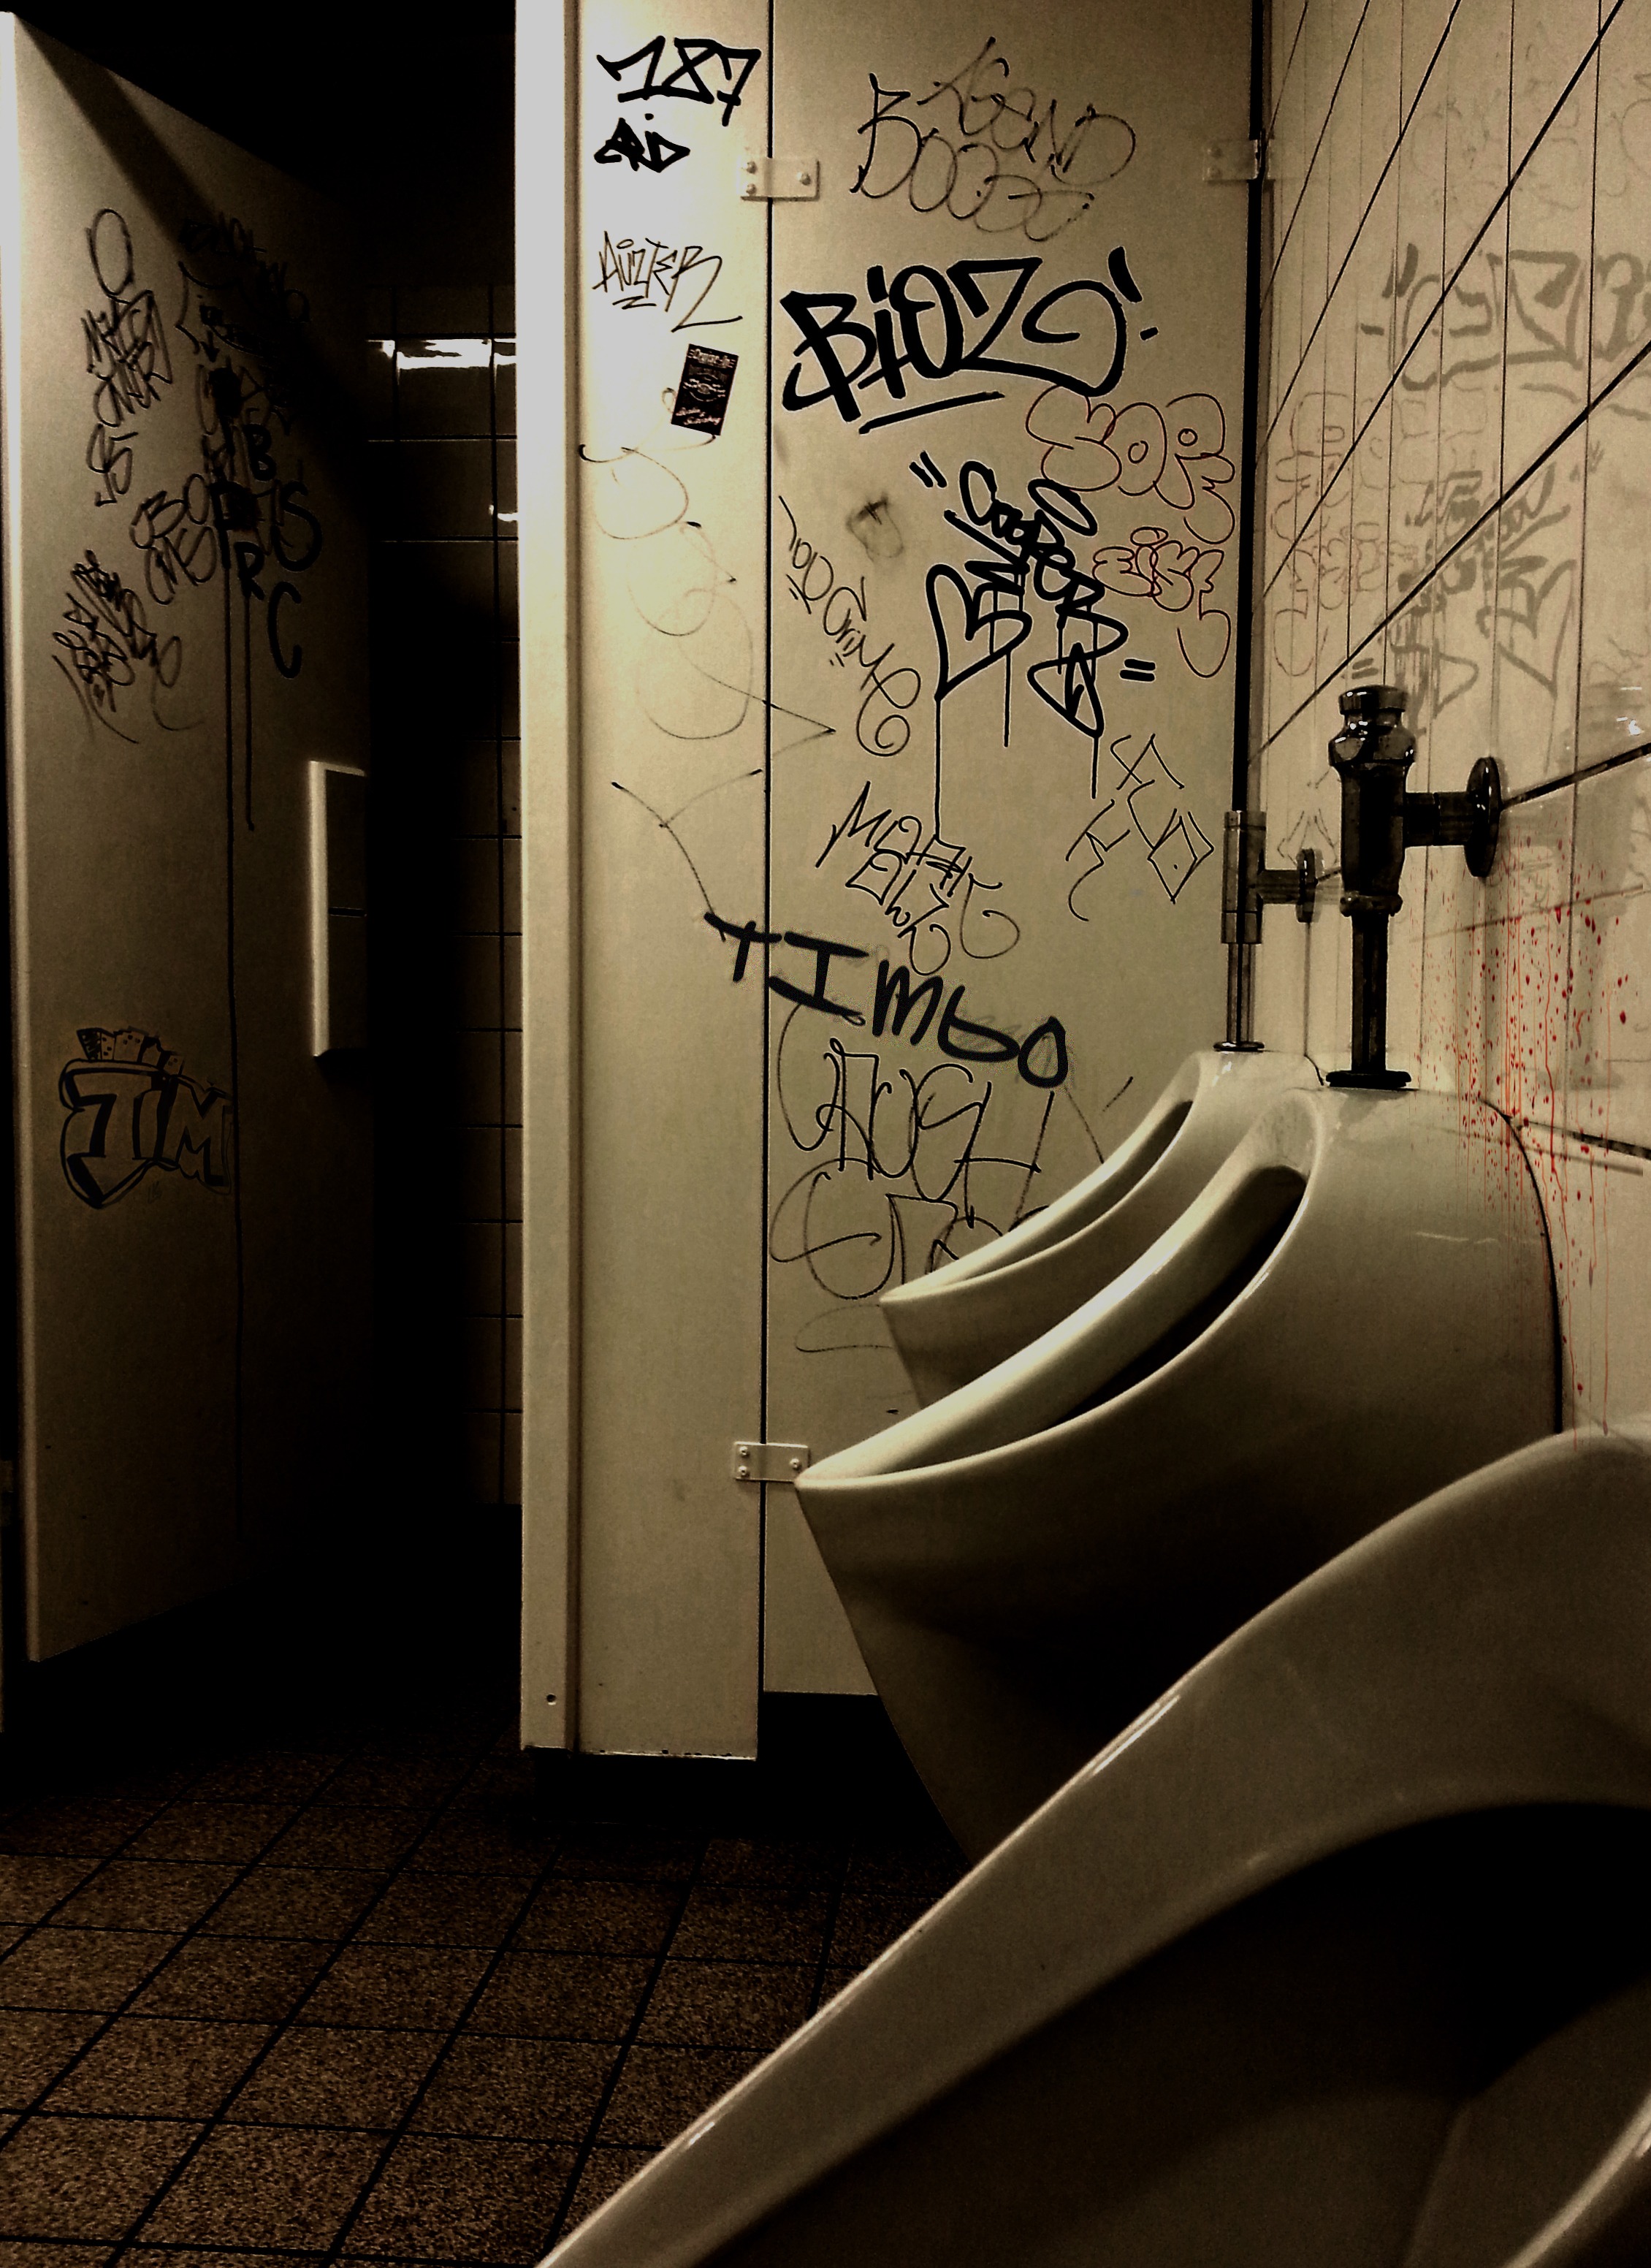
light, wall, color, toilet, lighting, interior design, art, design, wc, public, gloomy, bad, shape, men's, school toilet